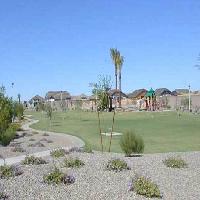
Weather: sun or clear